Sapperton Canal Tunnel

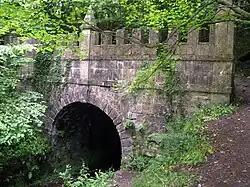
Daneway portal – Sapperton Tunnel

The Sapperton Canal Tunnel is a tunnel on the Thames and Severn Canal near Cirencester in Gloucestershire, England. With a length of , it was the longest tunnel of any kind in England from 1789 to 1811.